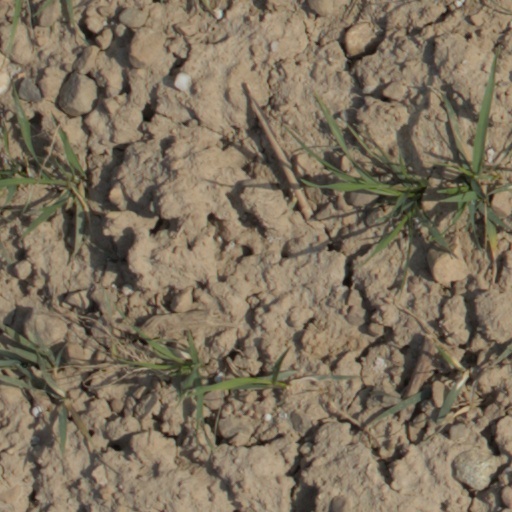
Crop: wheat